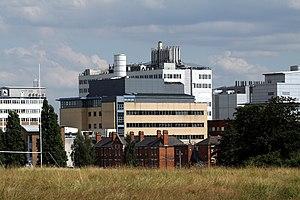
L'Hôpital Hammersmith, anciennement Hôpital orthopédique militaire, puis Hôpital chirurgical spécial, est un important hôpital universitaire de White City, dans l'ouest de Londres. Il appartient à l' Imperial College Healthcare NHS Trust dans le Borough londonien de Hammersmith et Fulham, et est associé à la faculté de médecine de l'Imperial College. Cependant, le fait qu'il ne se situe pas dans le quartier homonyme de Hammersmith mais à White City, à côté des quartiers de Wormwood Scrubs et d'East Acton, peut prêter à confusion.